Amelia Freund

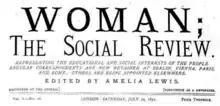
Woman-The Social Review - 20 July 1872 edition

In 1872 she launched her first magazine "Woman: The Social Review" with herself as editor under the pen name Amelia Lewis. Despite changing the name to the "Social Review" in the same year the magazine ended having stated its positive views on educational and gender equality and the reform of labour laws. She launched a similar journal, "Women's Opinion" in 1874 but again within months it had gone from a weekly, to a monthly and then ceased to exist. The magazine had intended to not let "one sex answer for the other". Freund was taking an interest in food and her improved stove was shown at the Inventor's Institute. Her "People's Stove" was intended to save fuel and to burn straw or peat. Her patented stove contained a "frizzler" which fried without hardening.